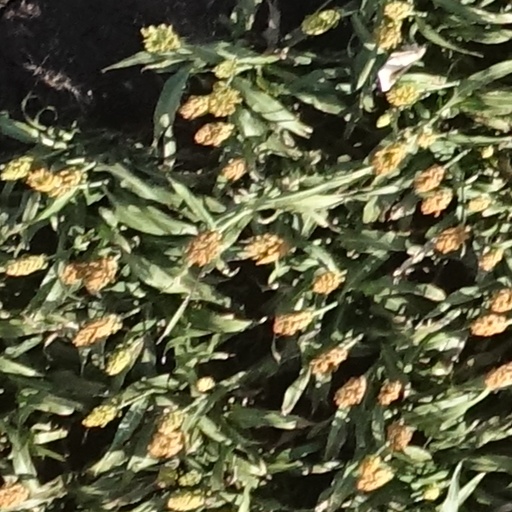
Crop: sorghum